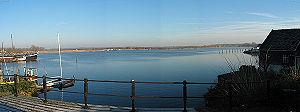
L’IJ est un petit lac néerlandais, situé près de Spaarndam, dans la province de la Hollande-Septentrionale. Il reçoit la rivière Spaarne.